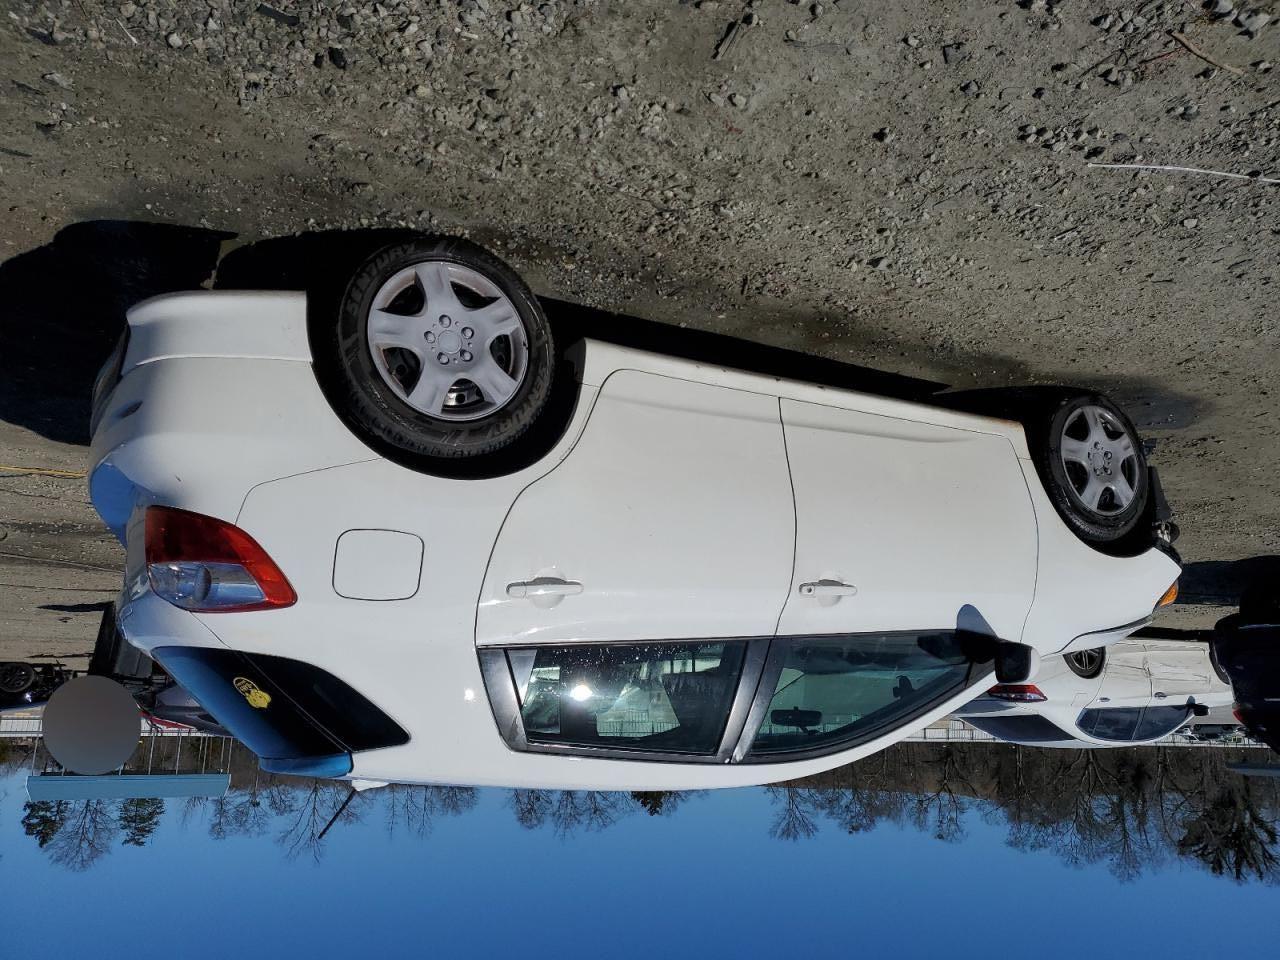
Aucun dommage détecté.
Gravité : aucun